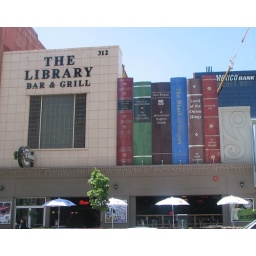
My hubby and I were walking around downtown yesterday and spotted this restaurant. LOVE those books up there! lol